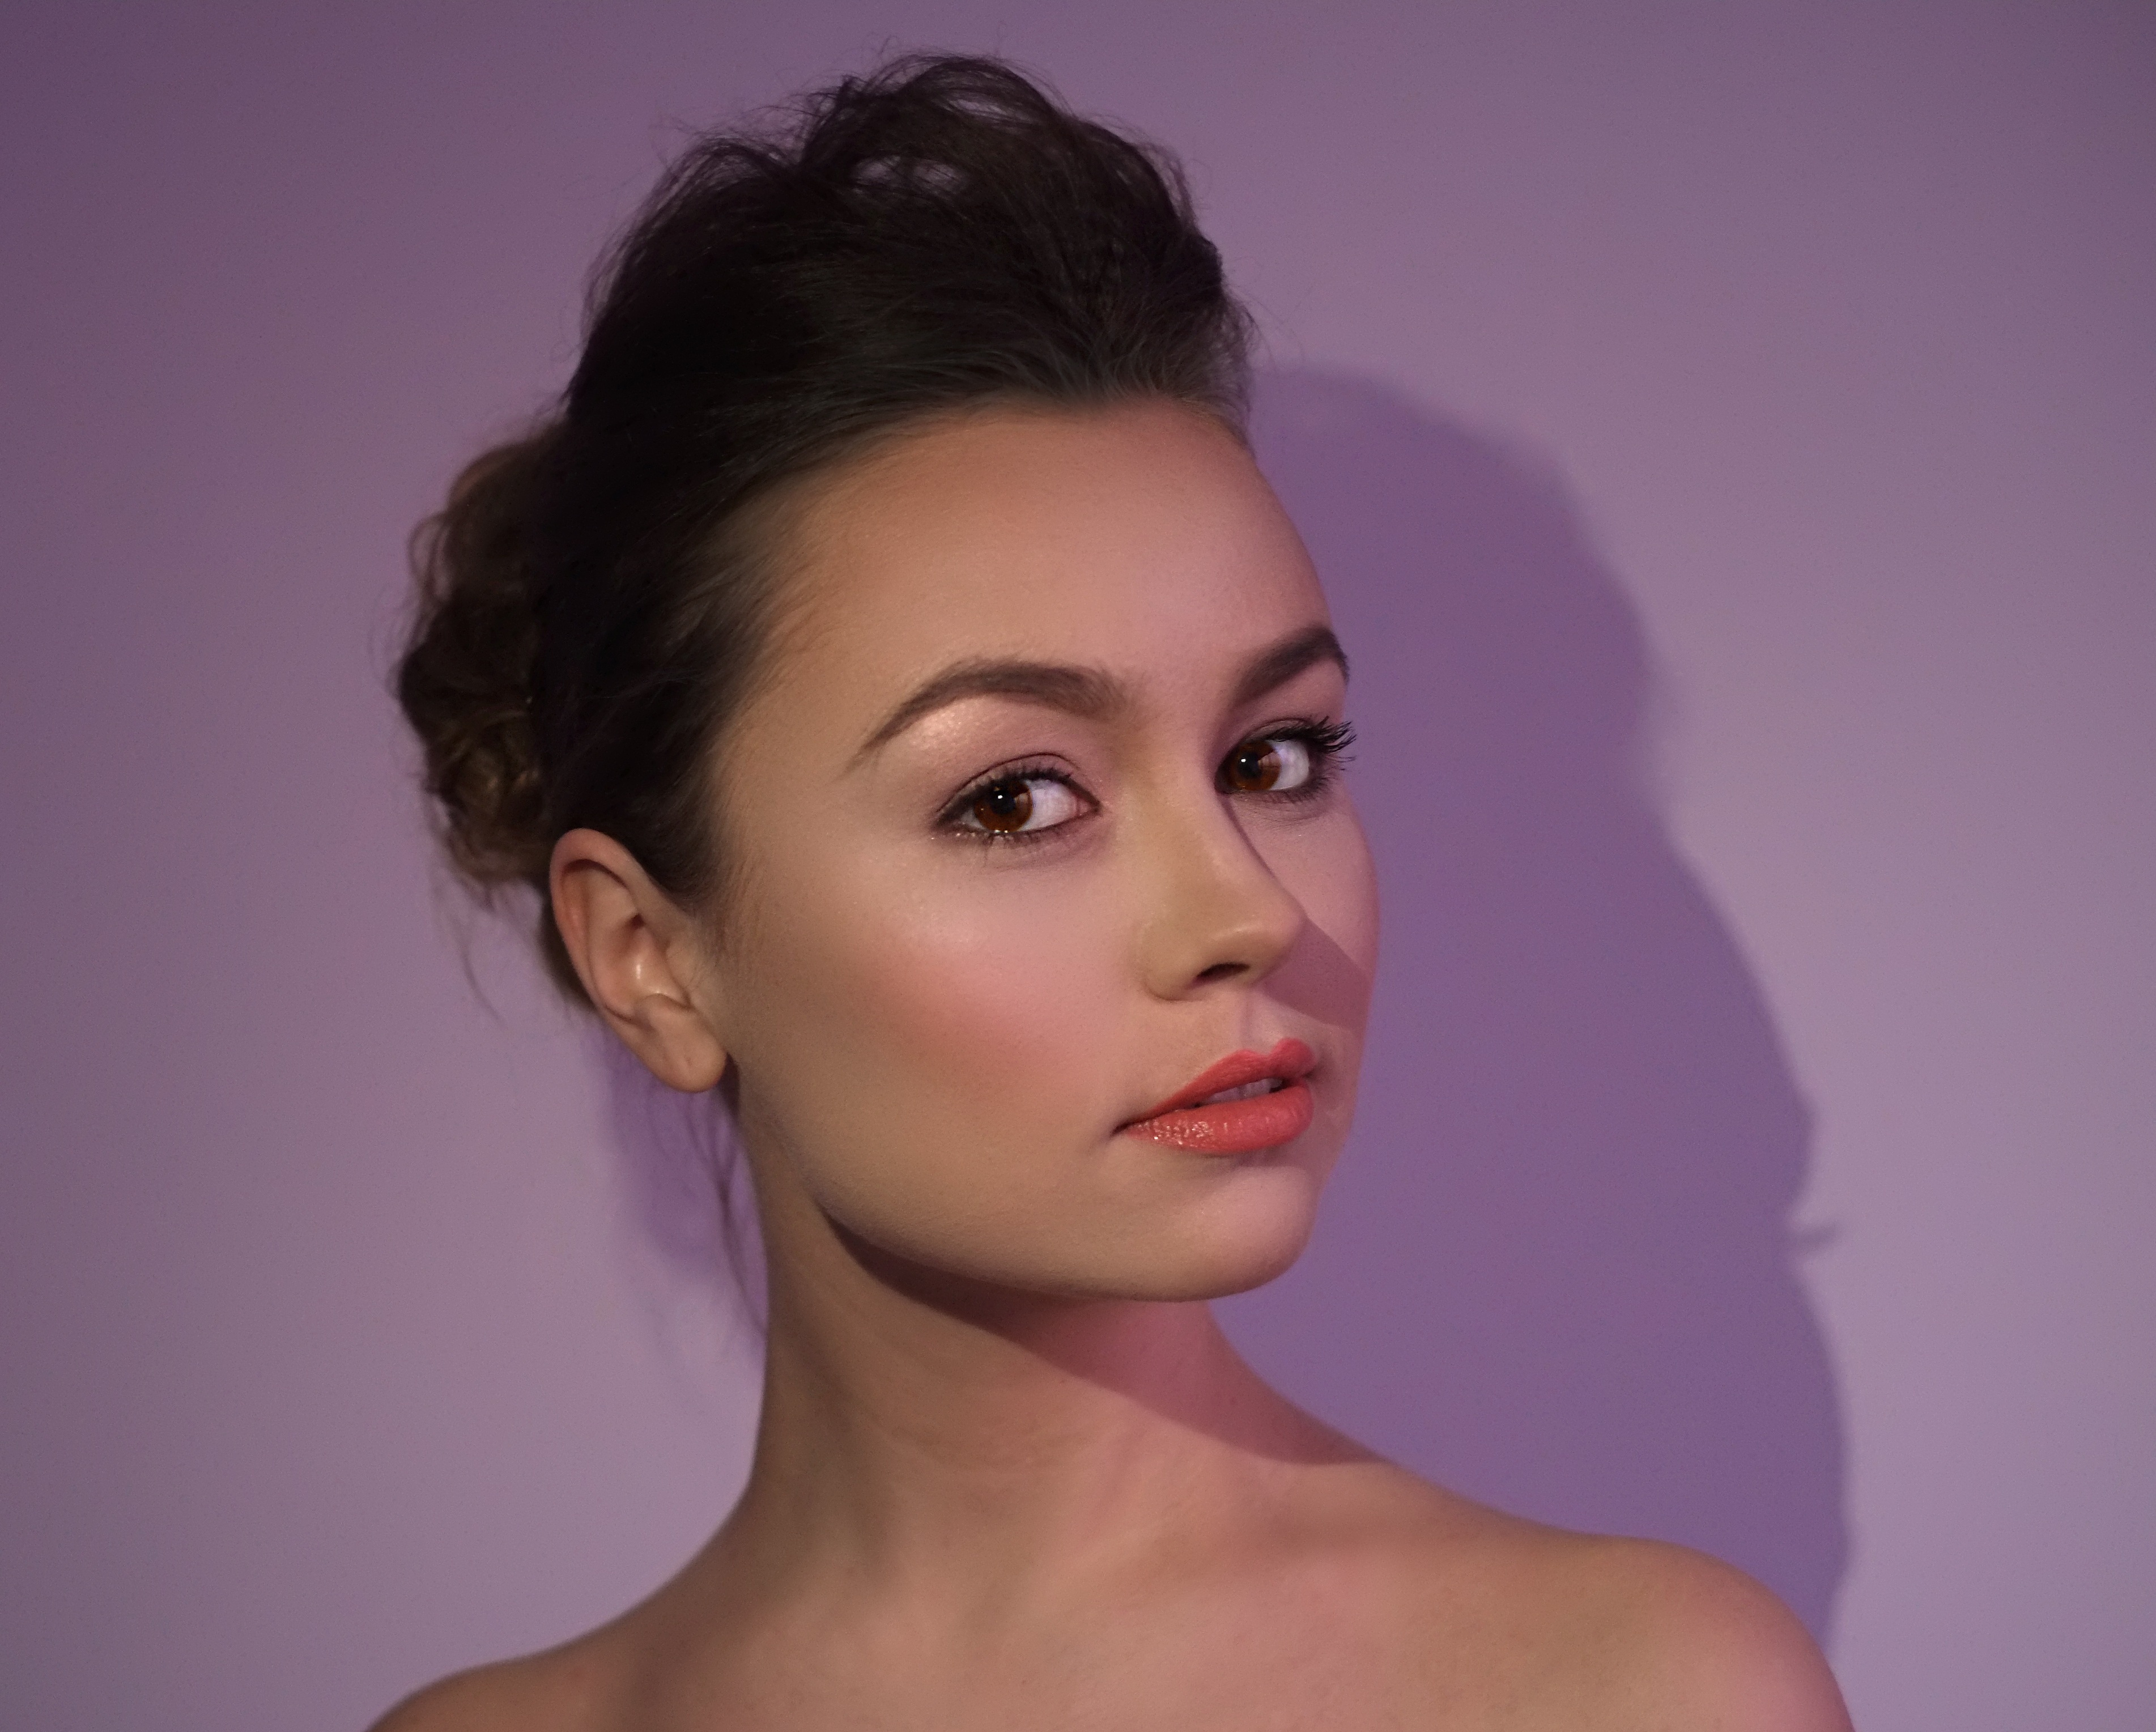
person, girl, woman, hair, photography, portrait, model, color, fashion, lady, pink, lip, hairstyle, eyebrow, long hair, human body, black hair, face, nose, cheek, eye, head, skin, lips, beauty, organ, photo shoot, brown hair, portrait photography, mejkap